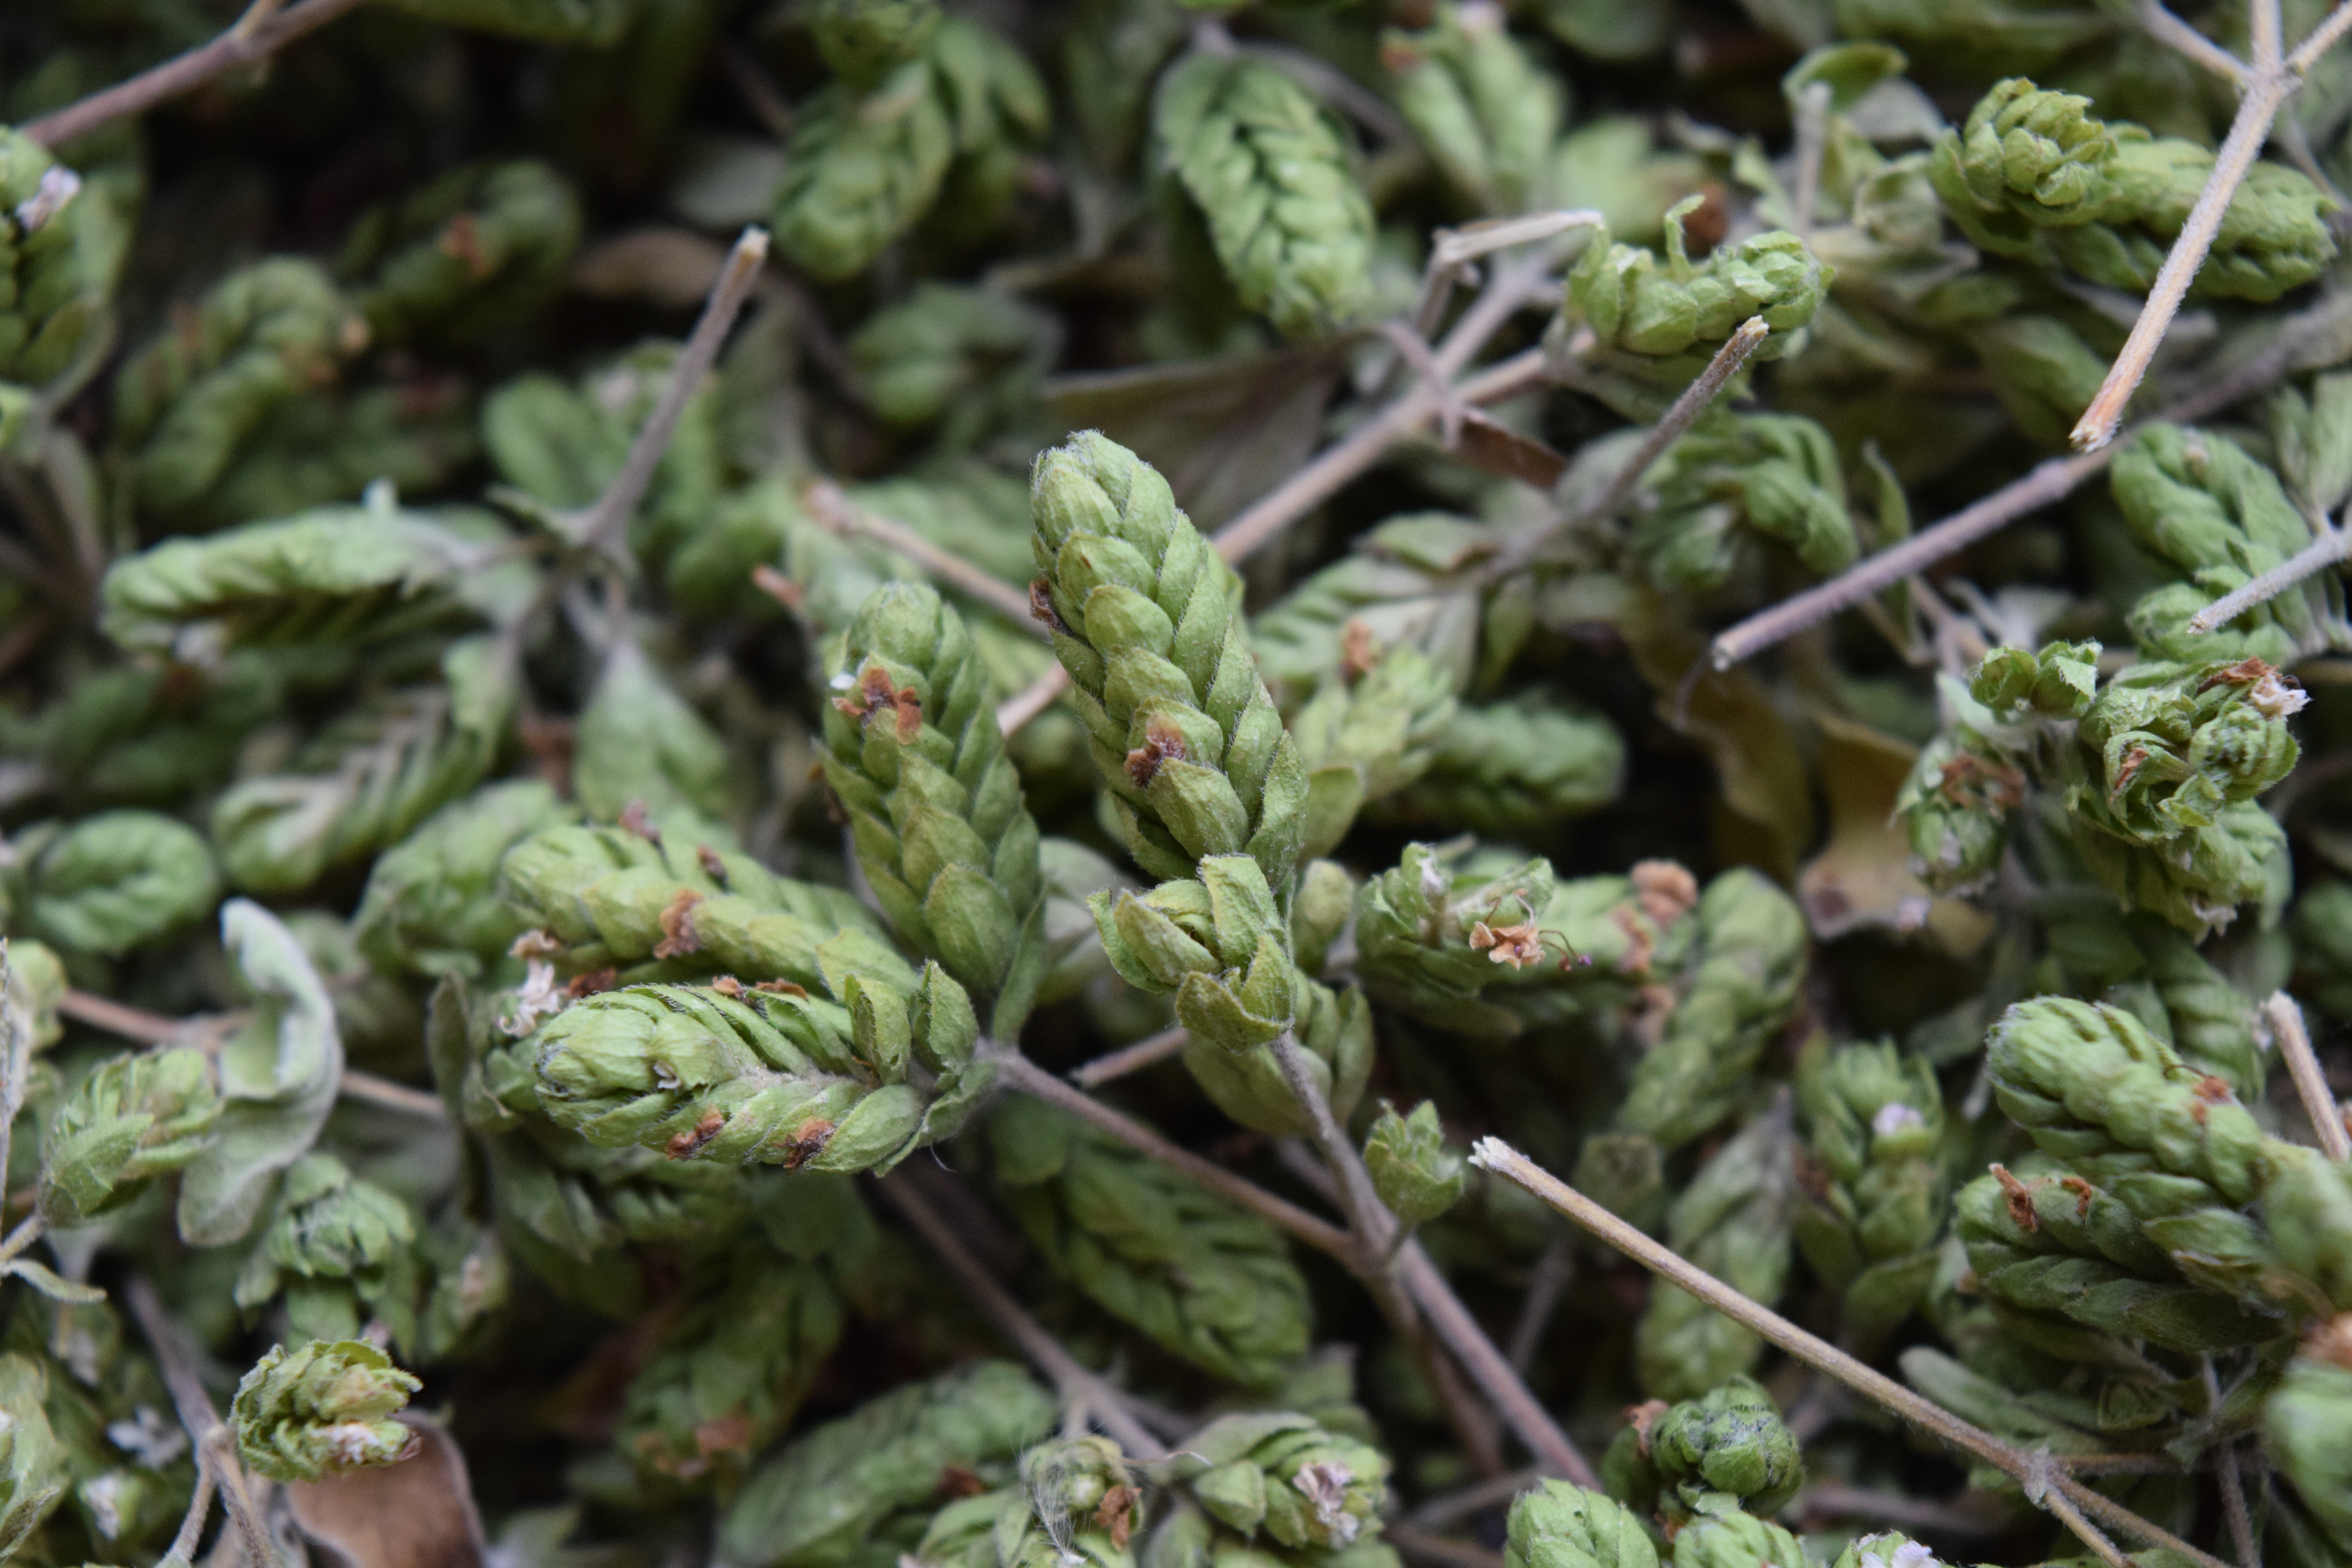
plant, leaf, flower, aroma, spice, herb, produce, botany, dried, flora, background, shrub, oregano, herbs, culinary herbs, flowering plant, subshrub, land plant